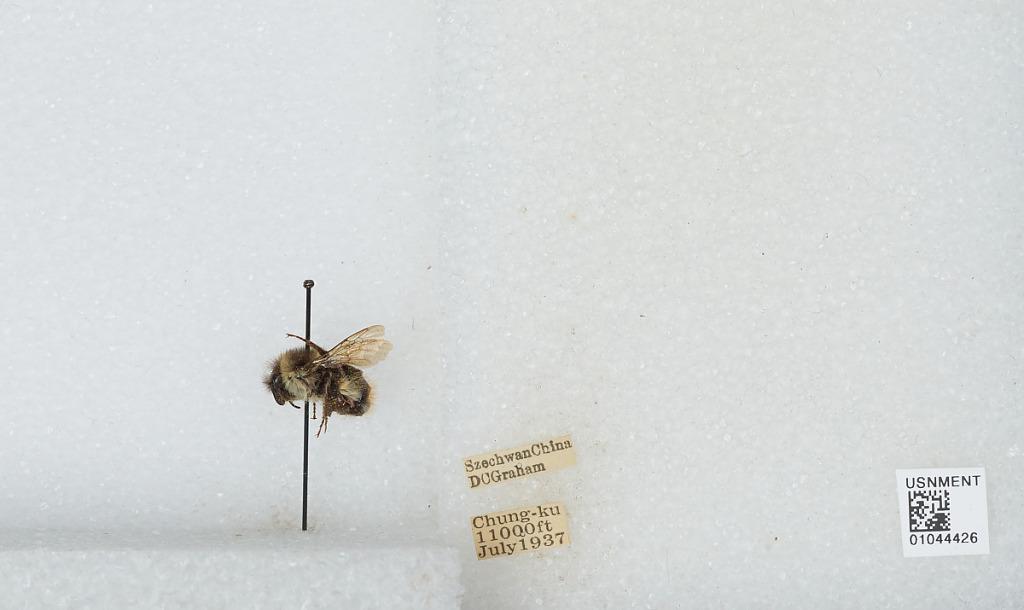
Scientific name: Bombus sp.
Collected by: D. Graham
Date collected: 1937-7-
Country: China
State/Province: Sichuan
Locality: Chung-ku